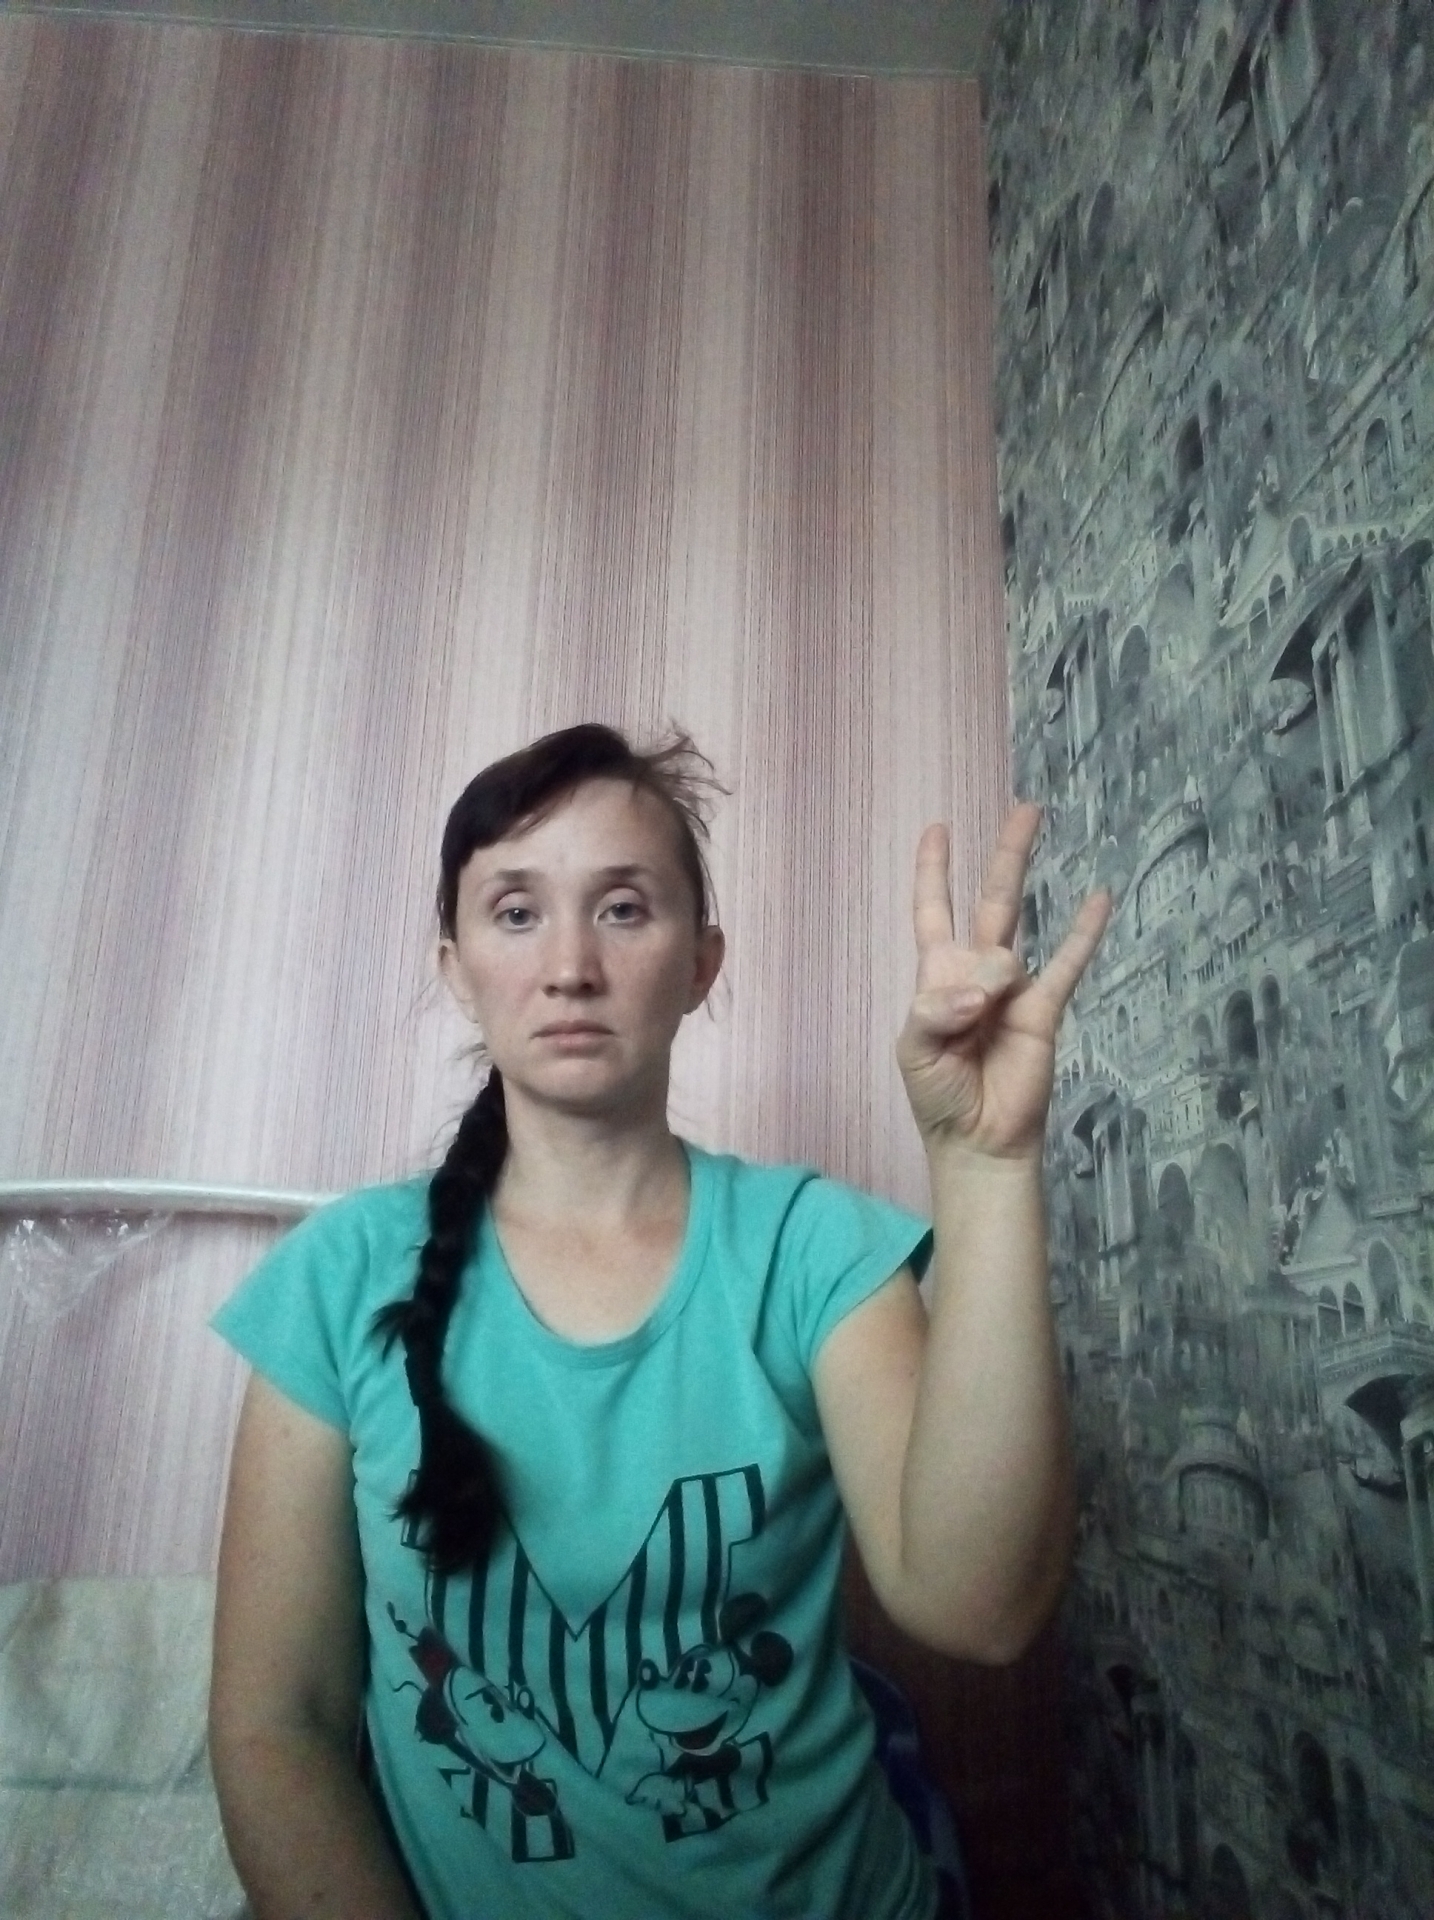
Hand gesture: three3